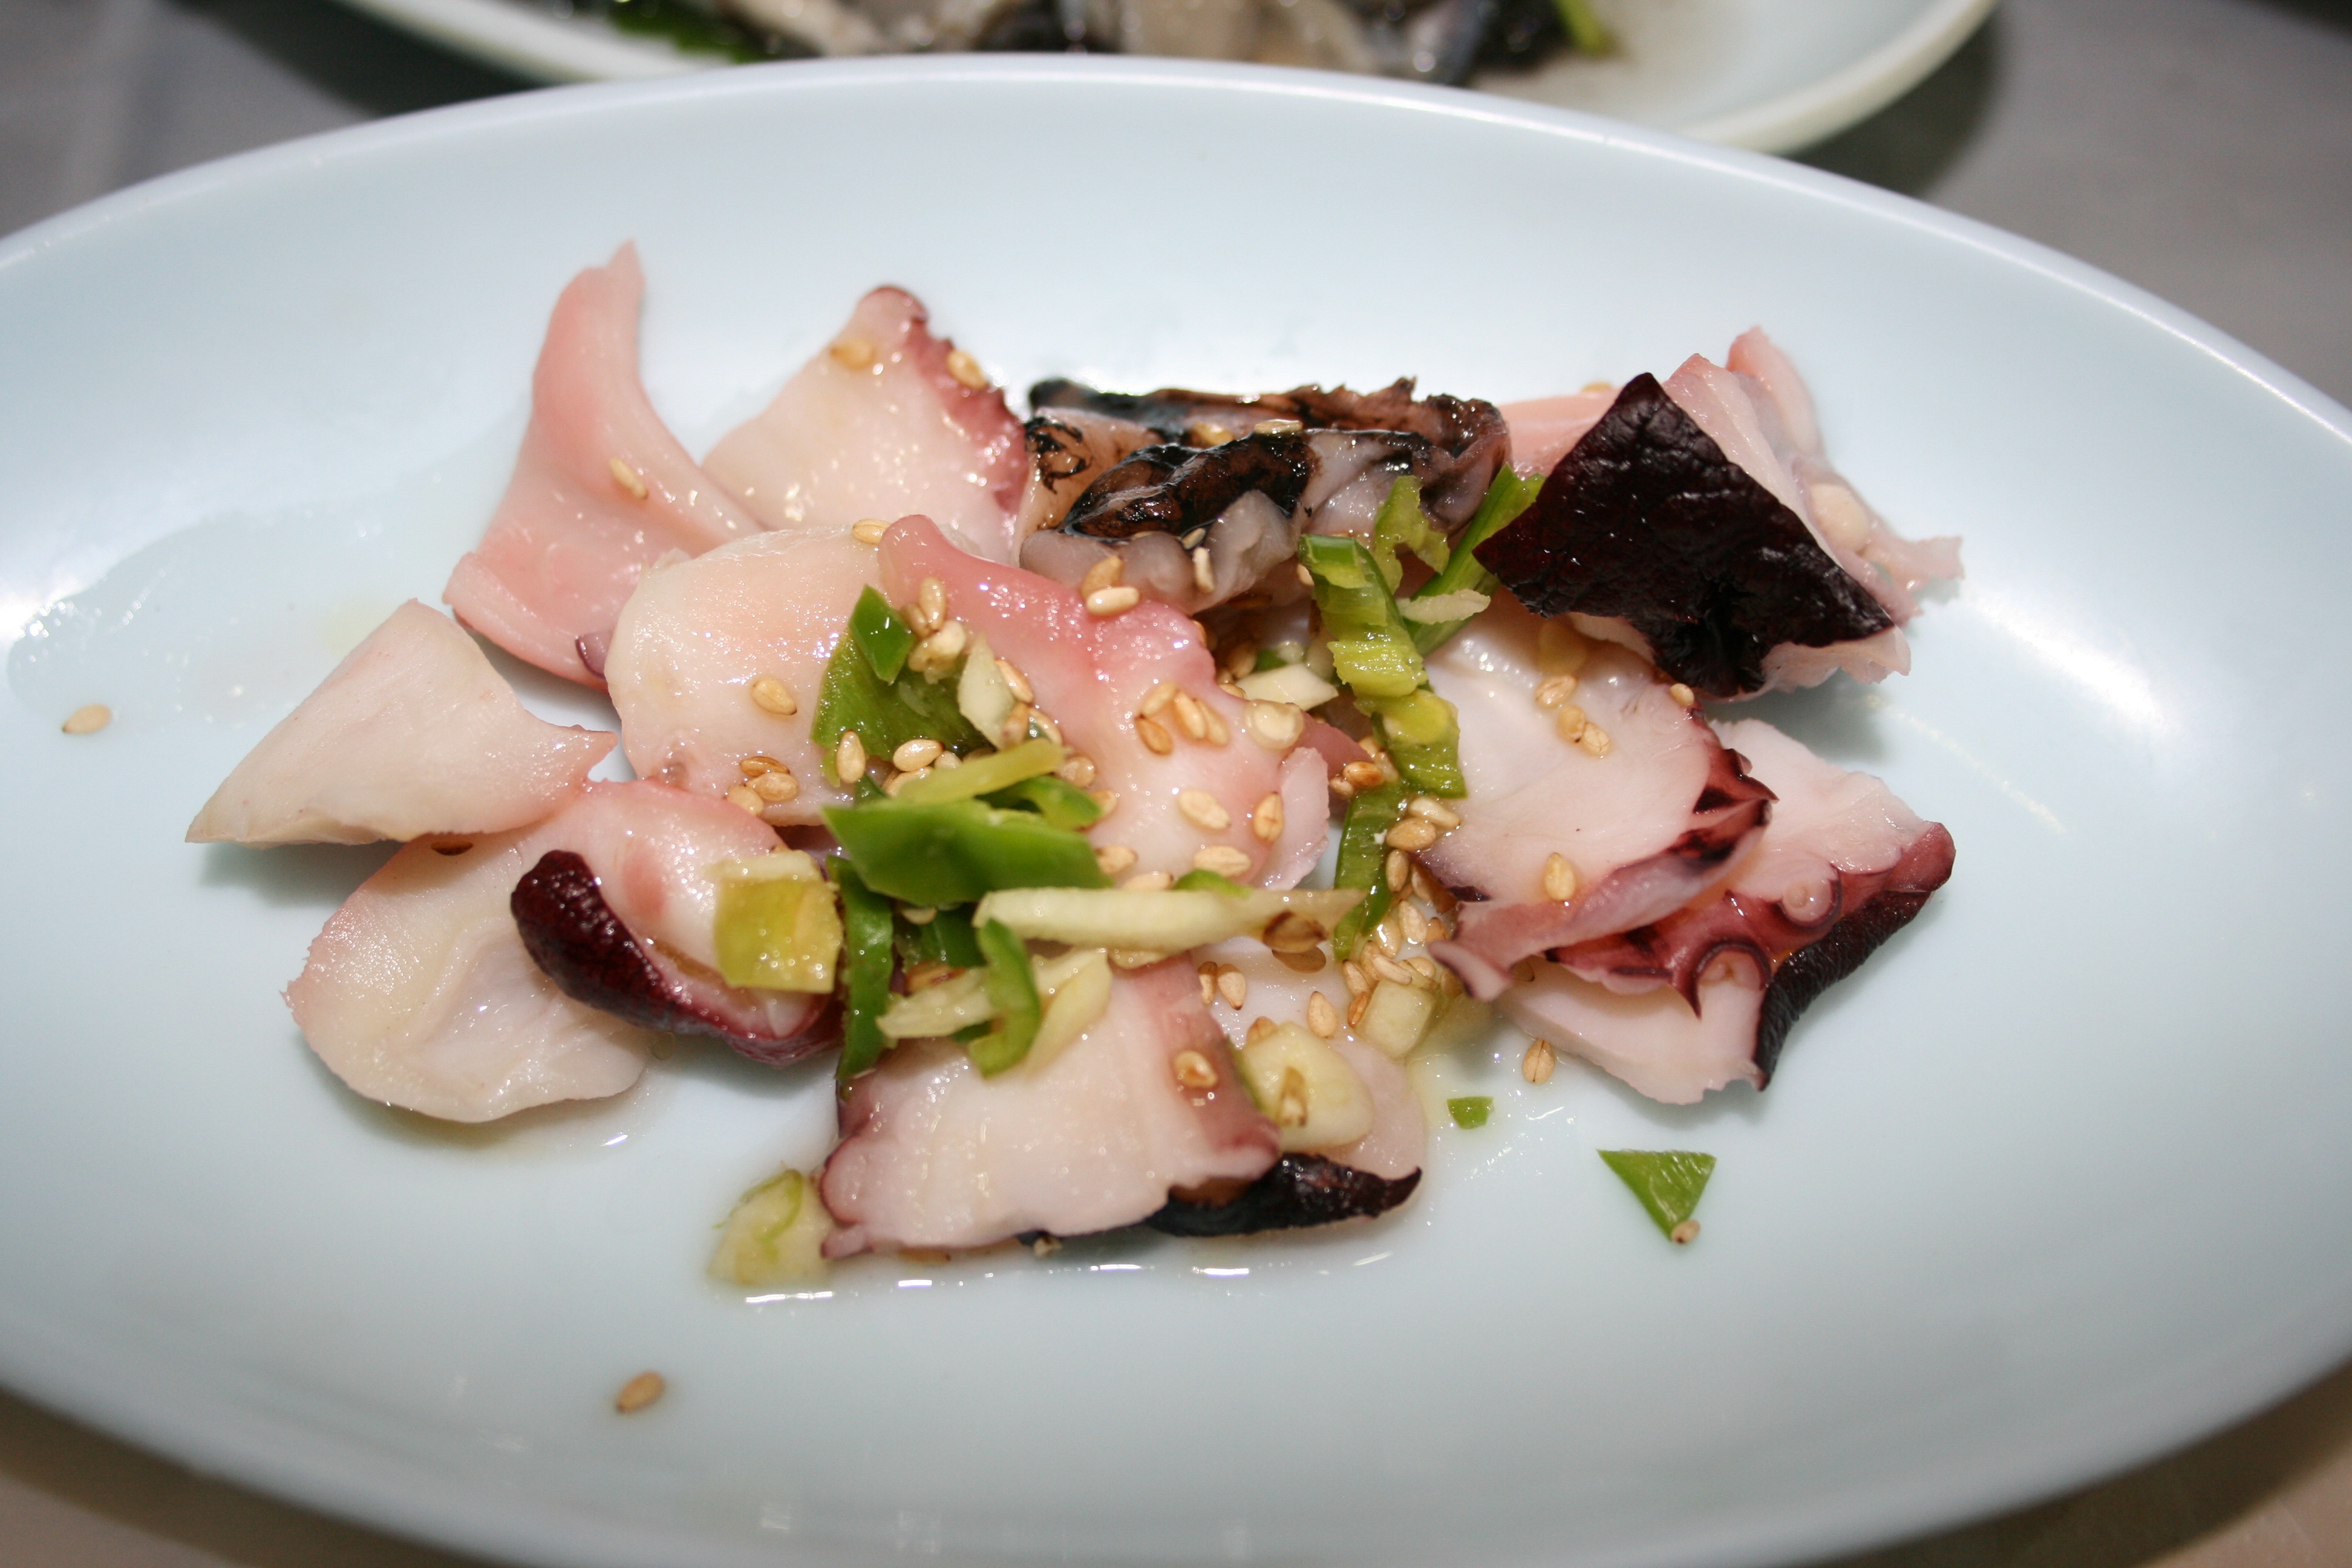
restaurant, dish, meal, food, salad, produce, seafood, meat, cuisine, sora, sense, ceviche, sora sauce